Mourne Wall

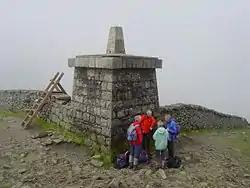
The Mourne Wall at the summit of Slieve Donard, where a trig point stands upon the summit tower

The wall was crafted from natural granite stone using traditional dry stone walling techniques. On average the wall is about high and thick and is estimated to be long. Stonemasons worked from March to mid-October for 18 years to build the wall.